University of Virginia School of Medicine

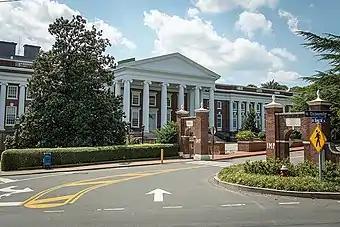
Exterior of the old building of The University of Virginia School of Medicine, located near "The Corner" of Grounds

The School of Medicine is affiliated with the University of Virginia Health System.